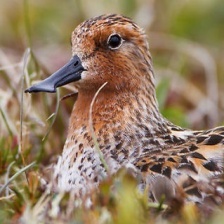
Species: SPOON BILED SANDPIPER
Scientific name: CALIDRIS PYGMAEA
ImageNet parent category: red-backed_sandpiper